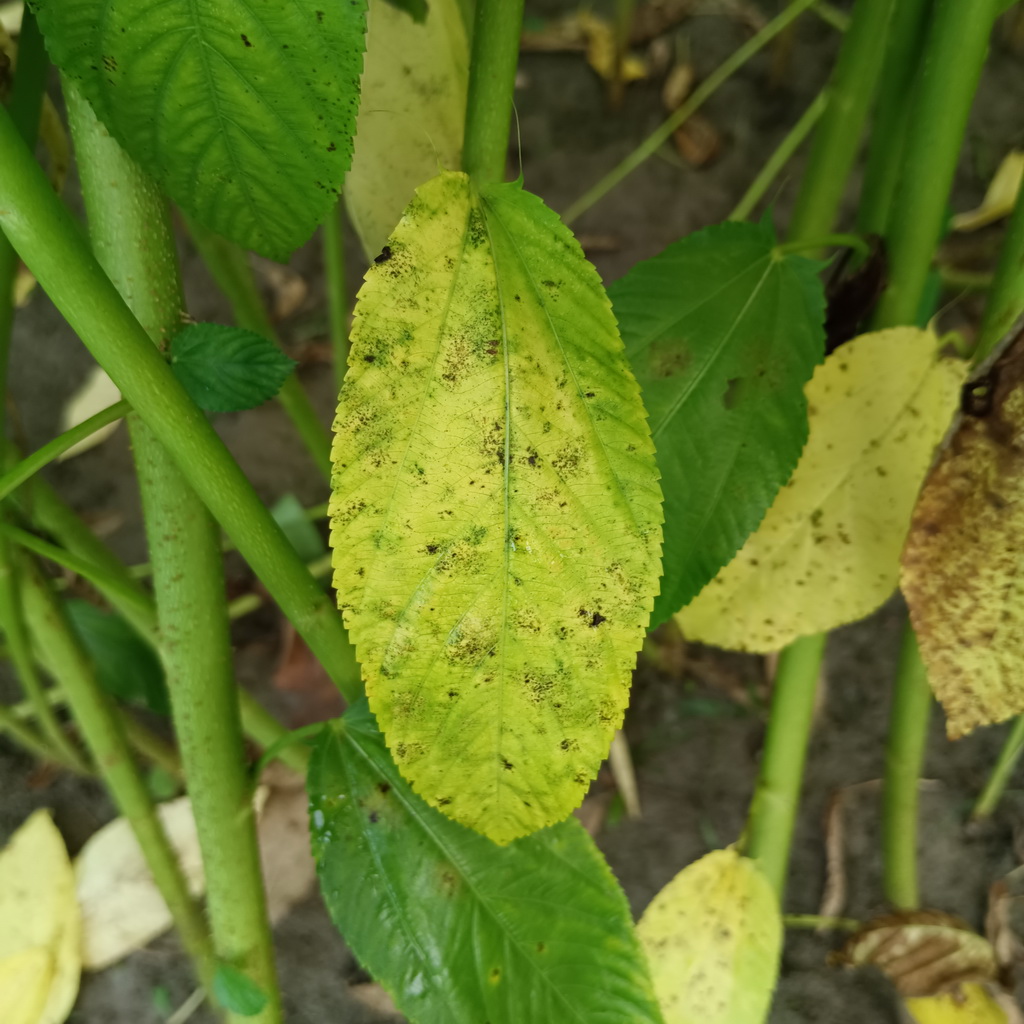
Label: Mosaic